Tim Meadows

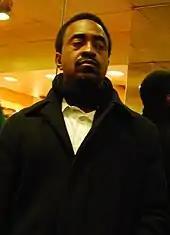
Meadows in 2008

During his time on "SNL", Meadows often spoofed famous personalities, including Oprah Winfrey, Erykah Badu, Michael Jackson, and Tiger Woods, and one time was a quick-change artist to pull off an impersonation of both O. J. Simpson and Al Cowlings within the timespan of one "SNL" skit. Some skits had Meadows playing a fictionalized version of himself, such as being a fan of ice hockey on "Weekend Update", stating his dissatisfaction with the 1994 NHL lockout and remarking, "What am I supposed to do about this; watch basketball?" Another sketch as himself was introducing the entire "SNL" cast as their most famous characters, such as Wayne and Garth, or Melanie Hutsell as Jan Brady in a sing-along denouncing the 1992 Los Angeles riots, which ends with Meadows remarking, "This is personal to me...mainly because I don't have an "SNL" character to play!" Eventually, he did get an original character with Leon Phelps, "The Ladies' Man", a perpetually horny talk-show host who falsely believed himself to be the living definition of what women search for in a man. The character was adapted into a 2000 film, "The Ladies' Man", which followed the character's attempts to find love and a suitable outlet for his beloved radio program. In 2001, he co-starred in "Three Days"; in 2003, he appeared as Miles McDermott in "The Even Stevens Movie".